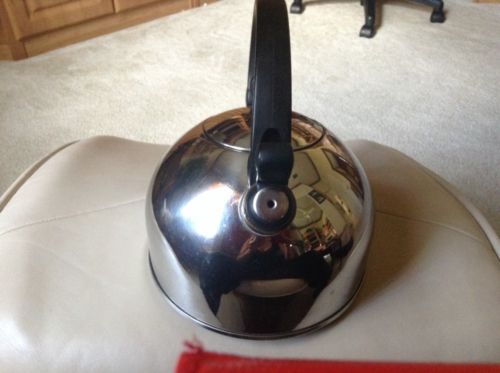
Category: kettle